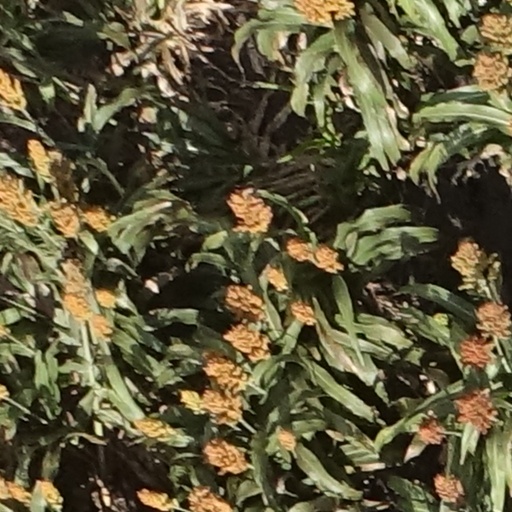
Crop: sorghum